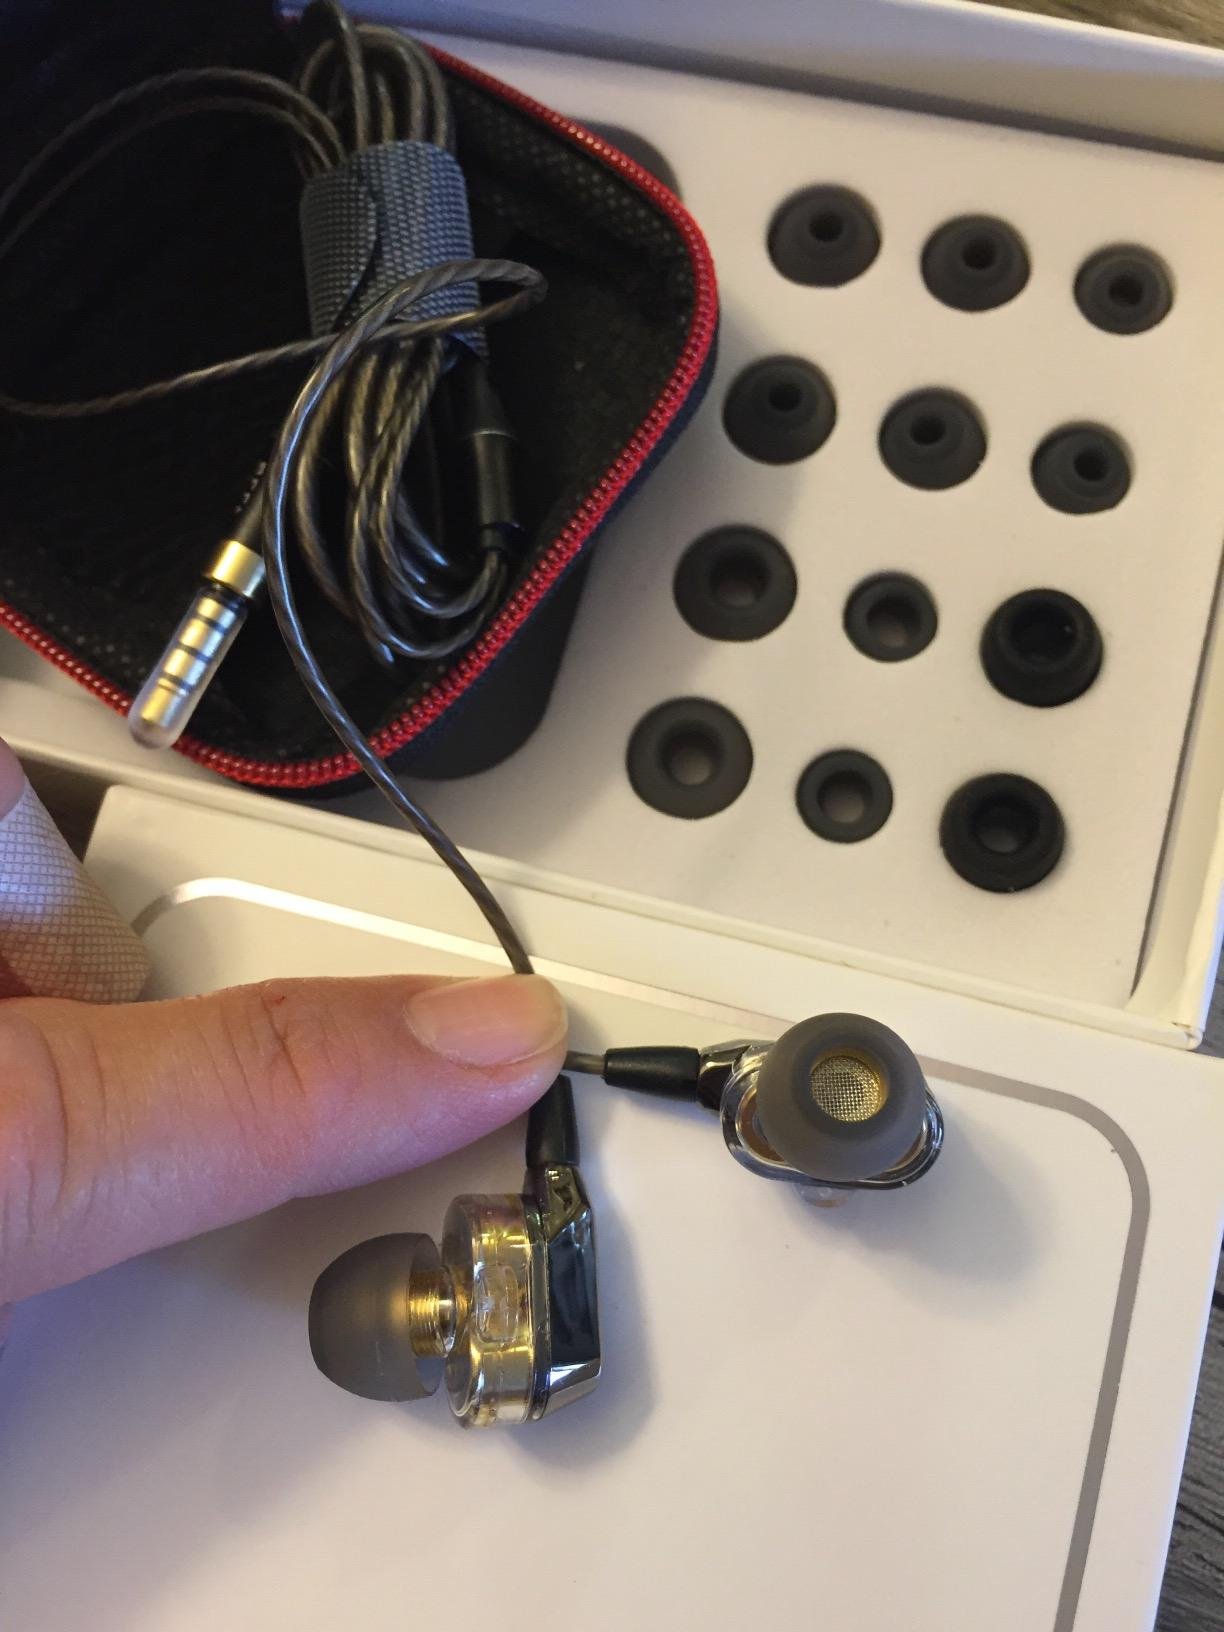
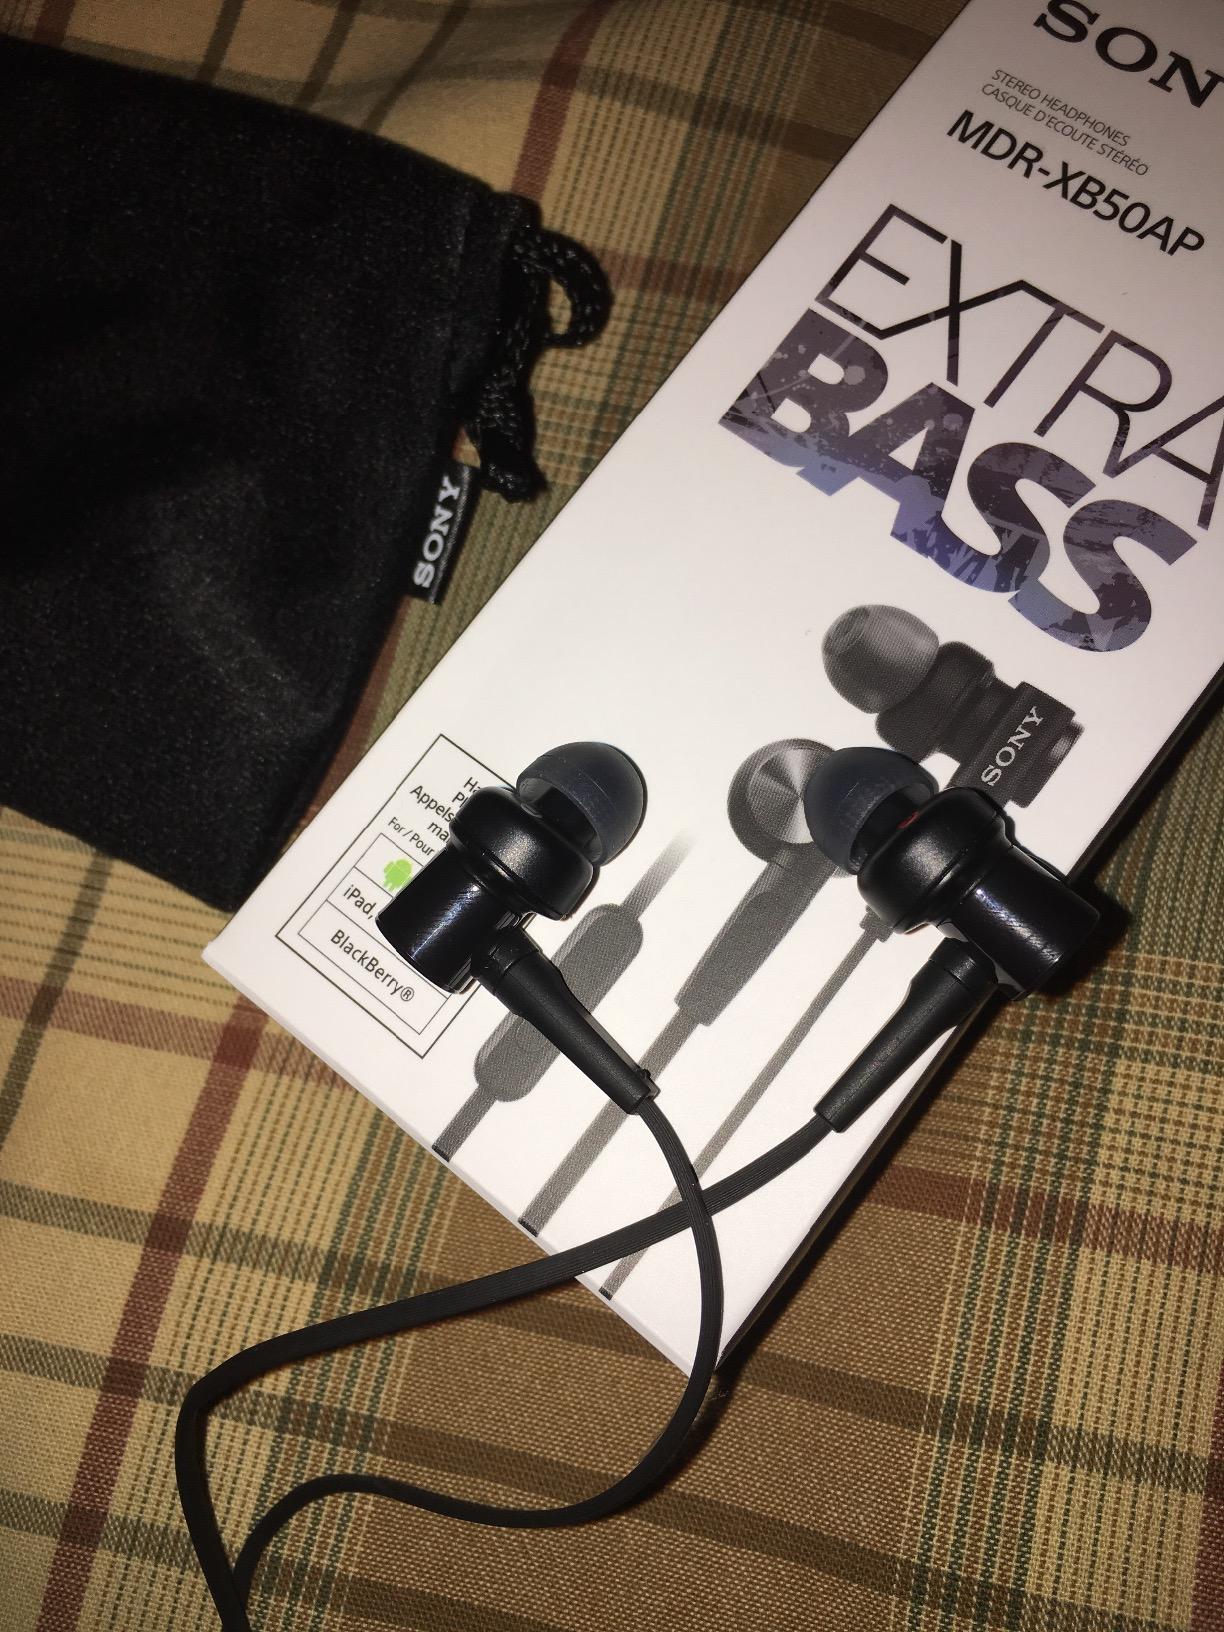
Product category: headphones
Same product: no